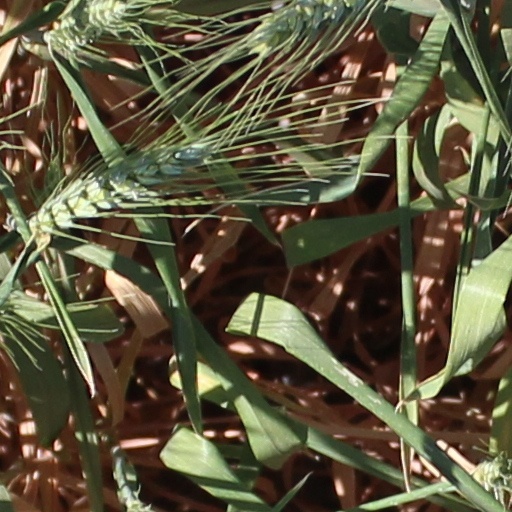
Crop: wheat